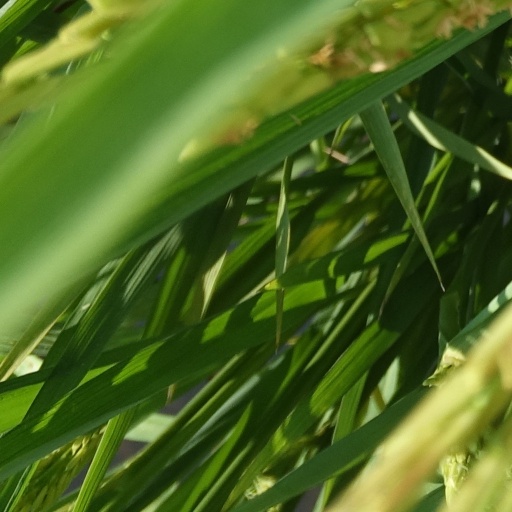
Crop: rice